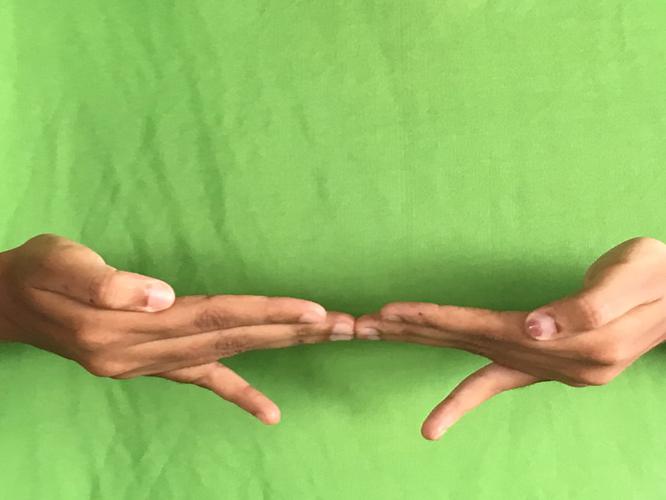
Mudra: Khatva
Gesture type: double_hand